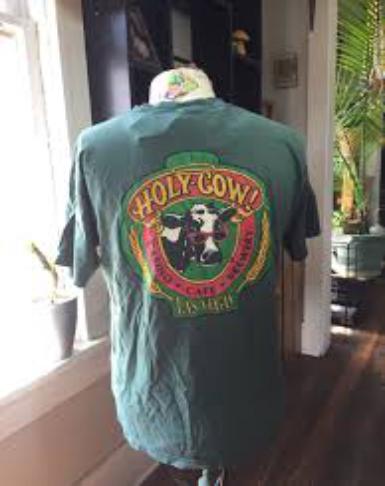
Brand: holy cow casino
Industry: Food